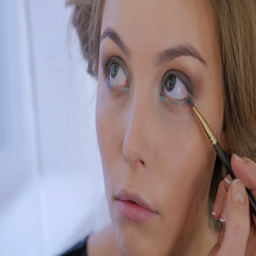
professional make - up artist applying eyeliner around the entire eye of model in white room .